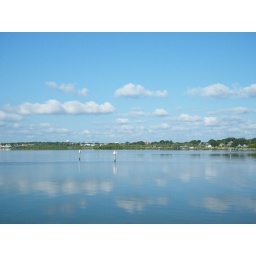
clouds in the sky and water